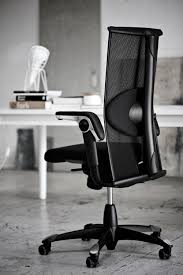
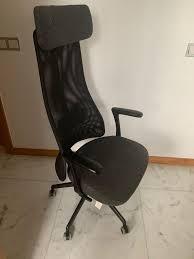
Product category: items_chair
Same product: no